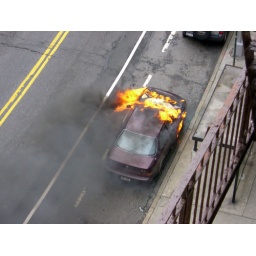
A car I saw outside my building in Washington Heights. As far as I know, no one was hurt.